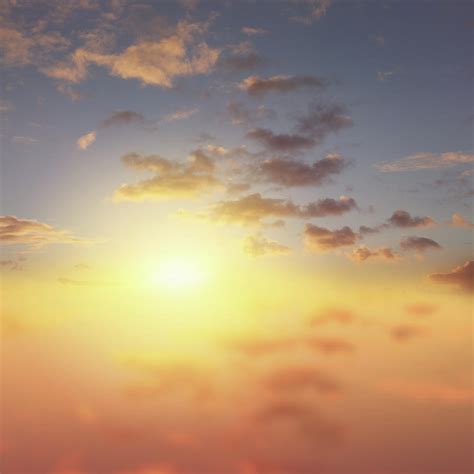
Weather: sun or clear